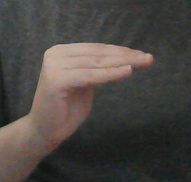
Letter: haa